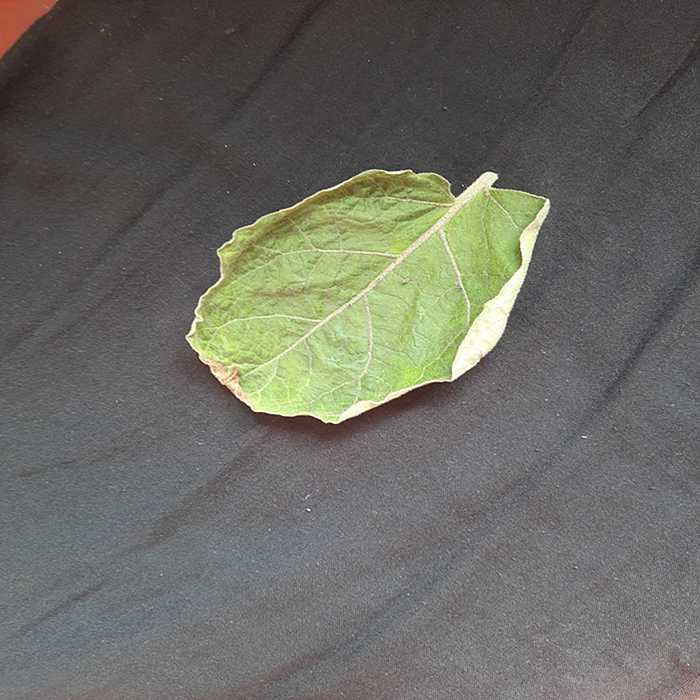
Plant: Eggplant
Label: Eggplant begomovirus